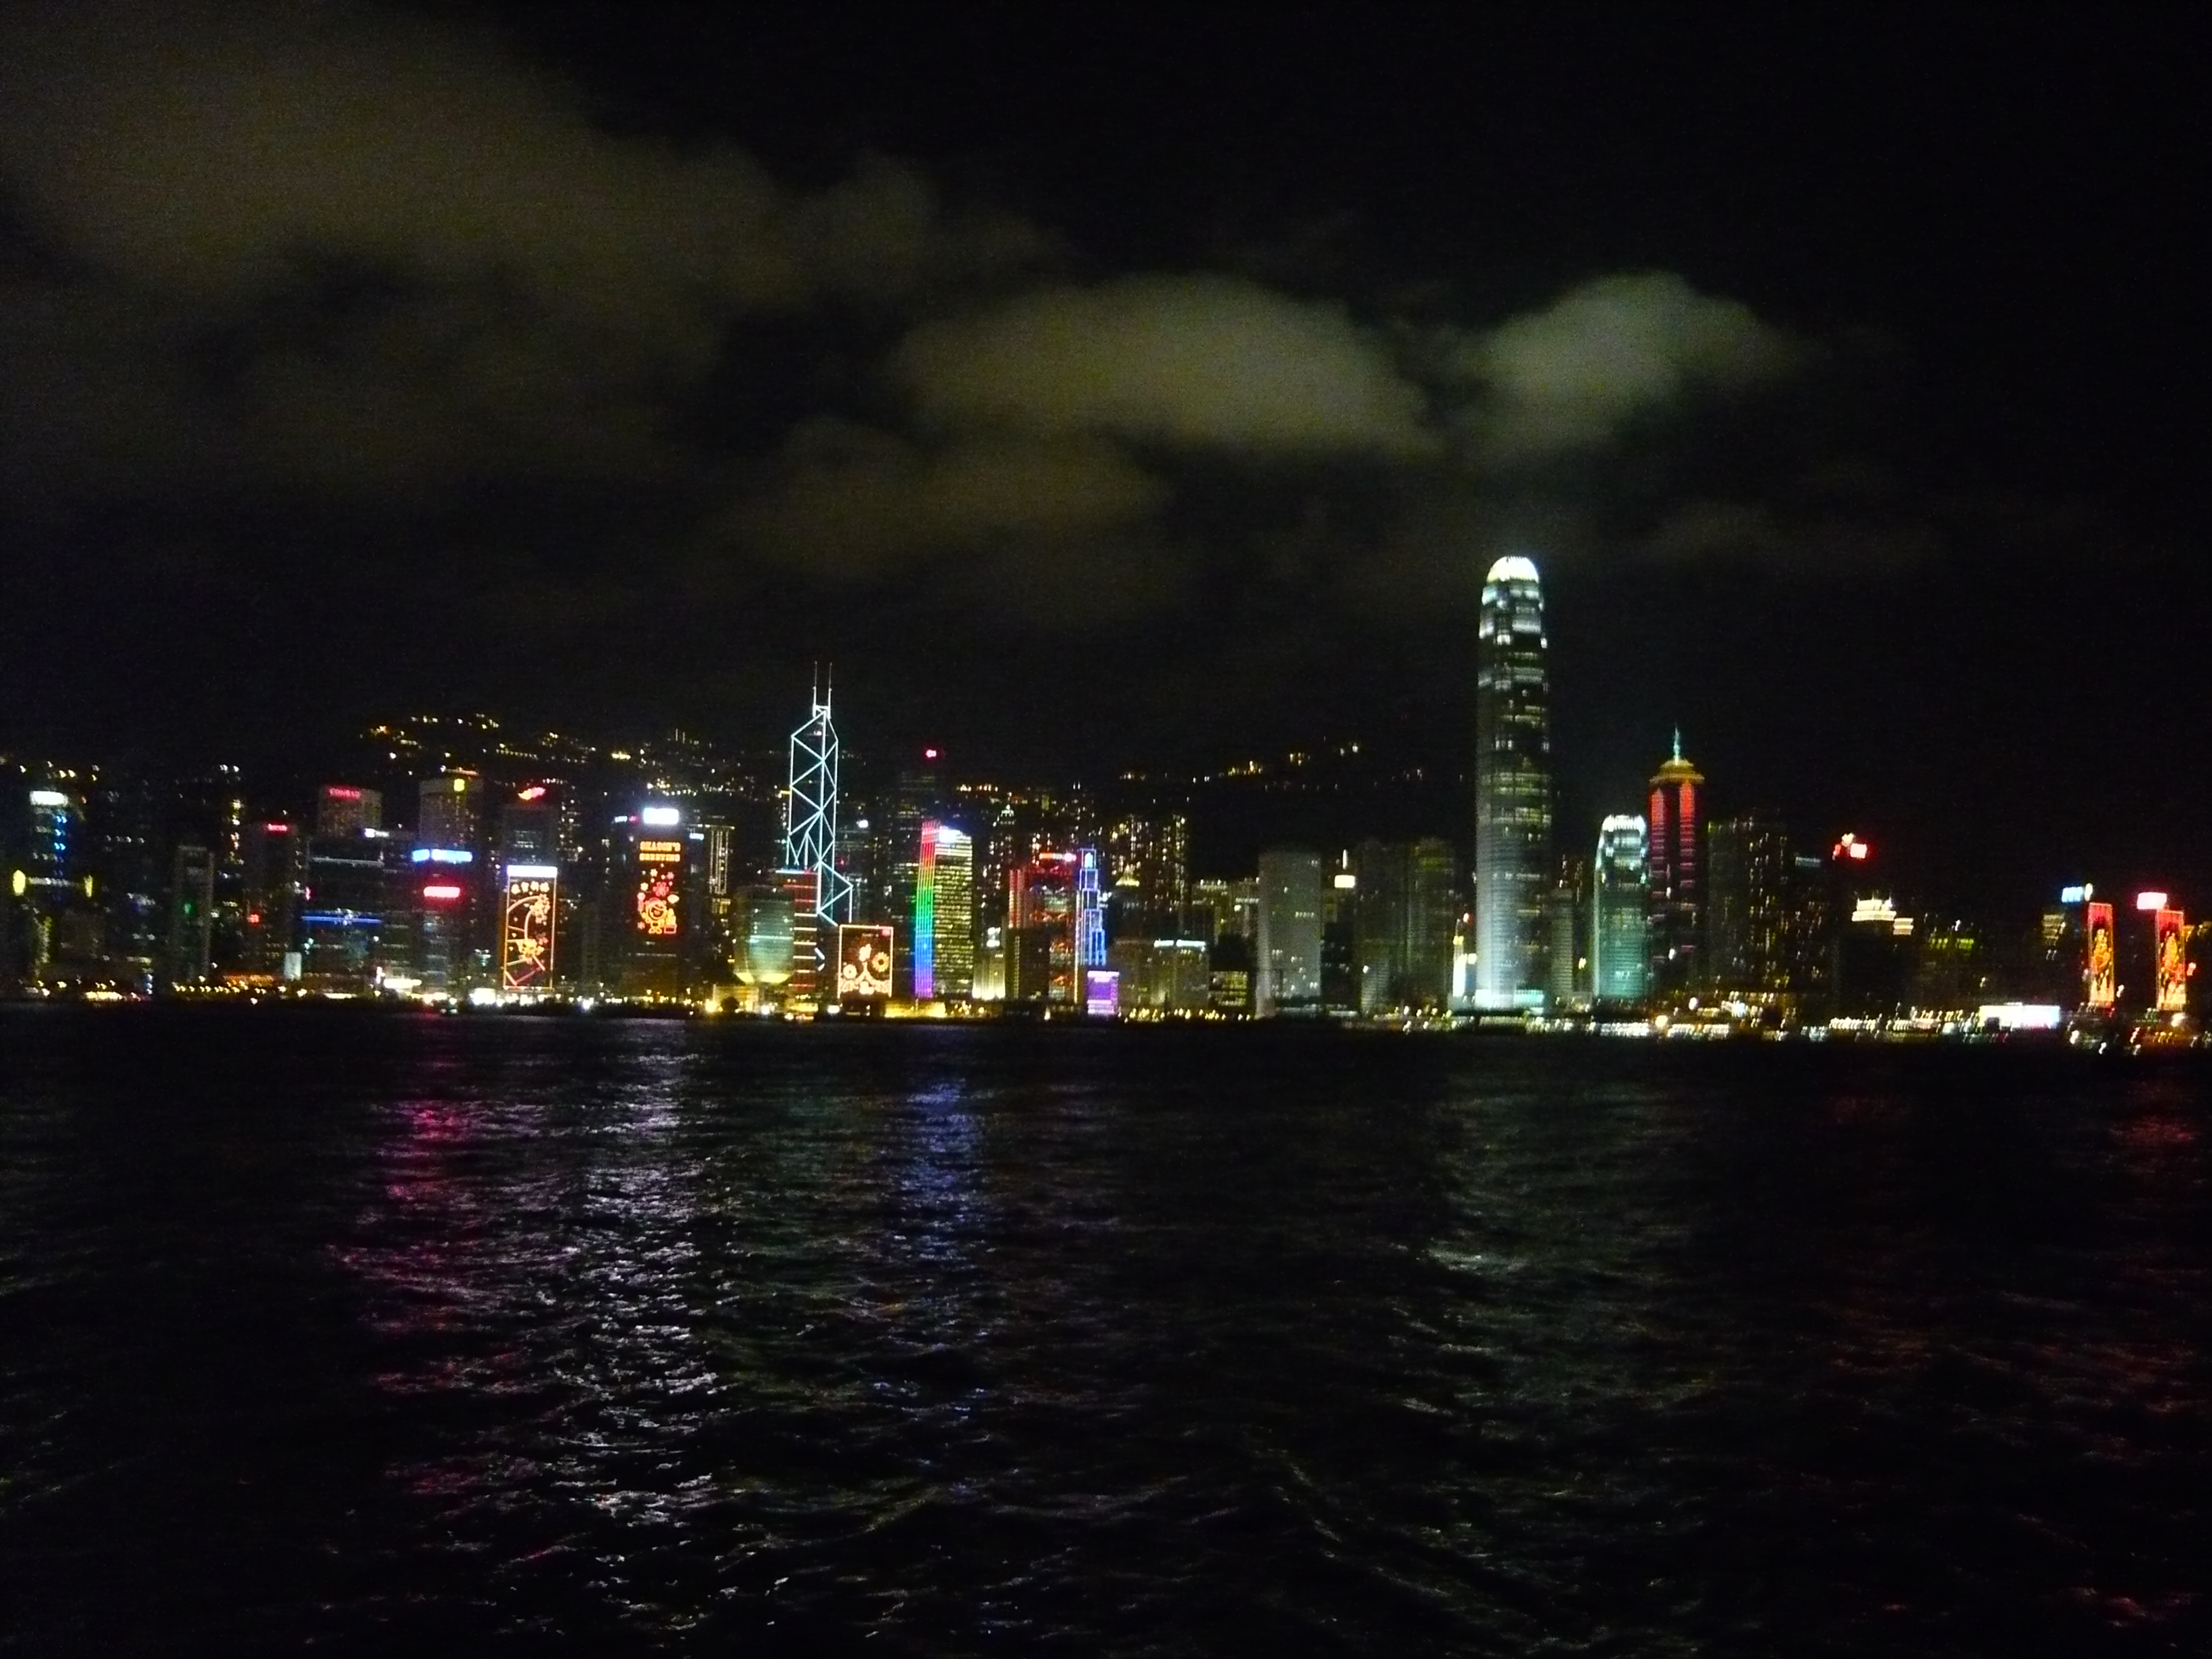
hongkong, night, city, harbor, view, camera, metropolitan area, cityscape, skyline, metropolis, urban area, sky, landmark, human settlement, skyscraper, reflection, light, downtown, tower block, darkness, water, midnight, architecture, building, river, tower, photography, horizon, space, tourist attraction, evening